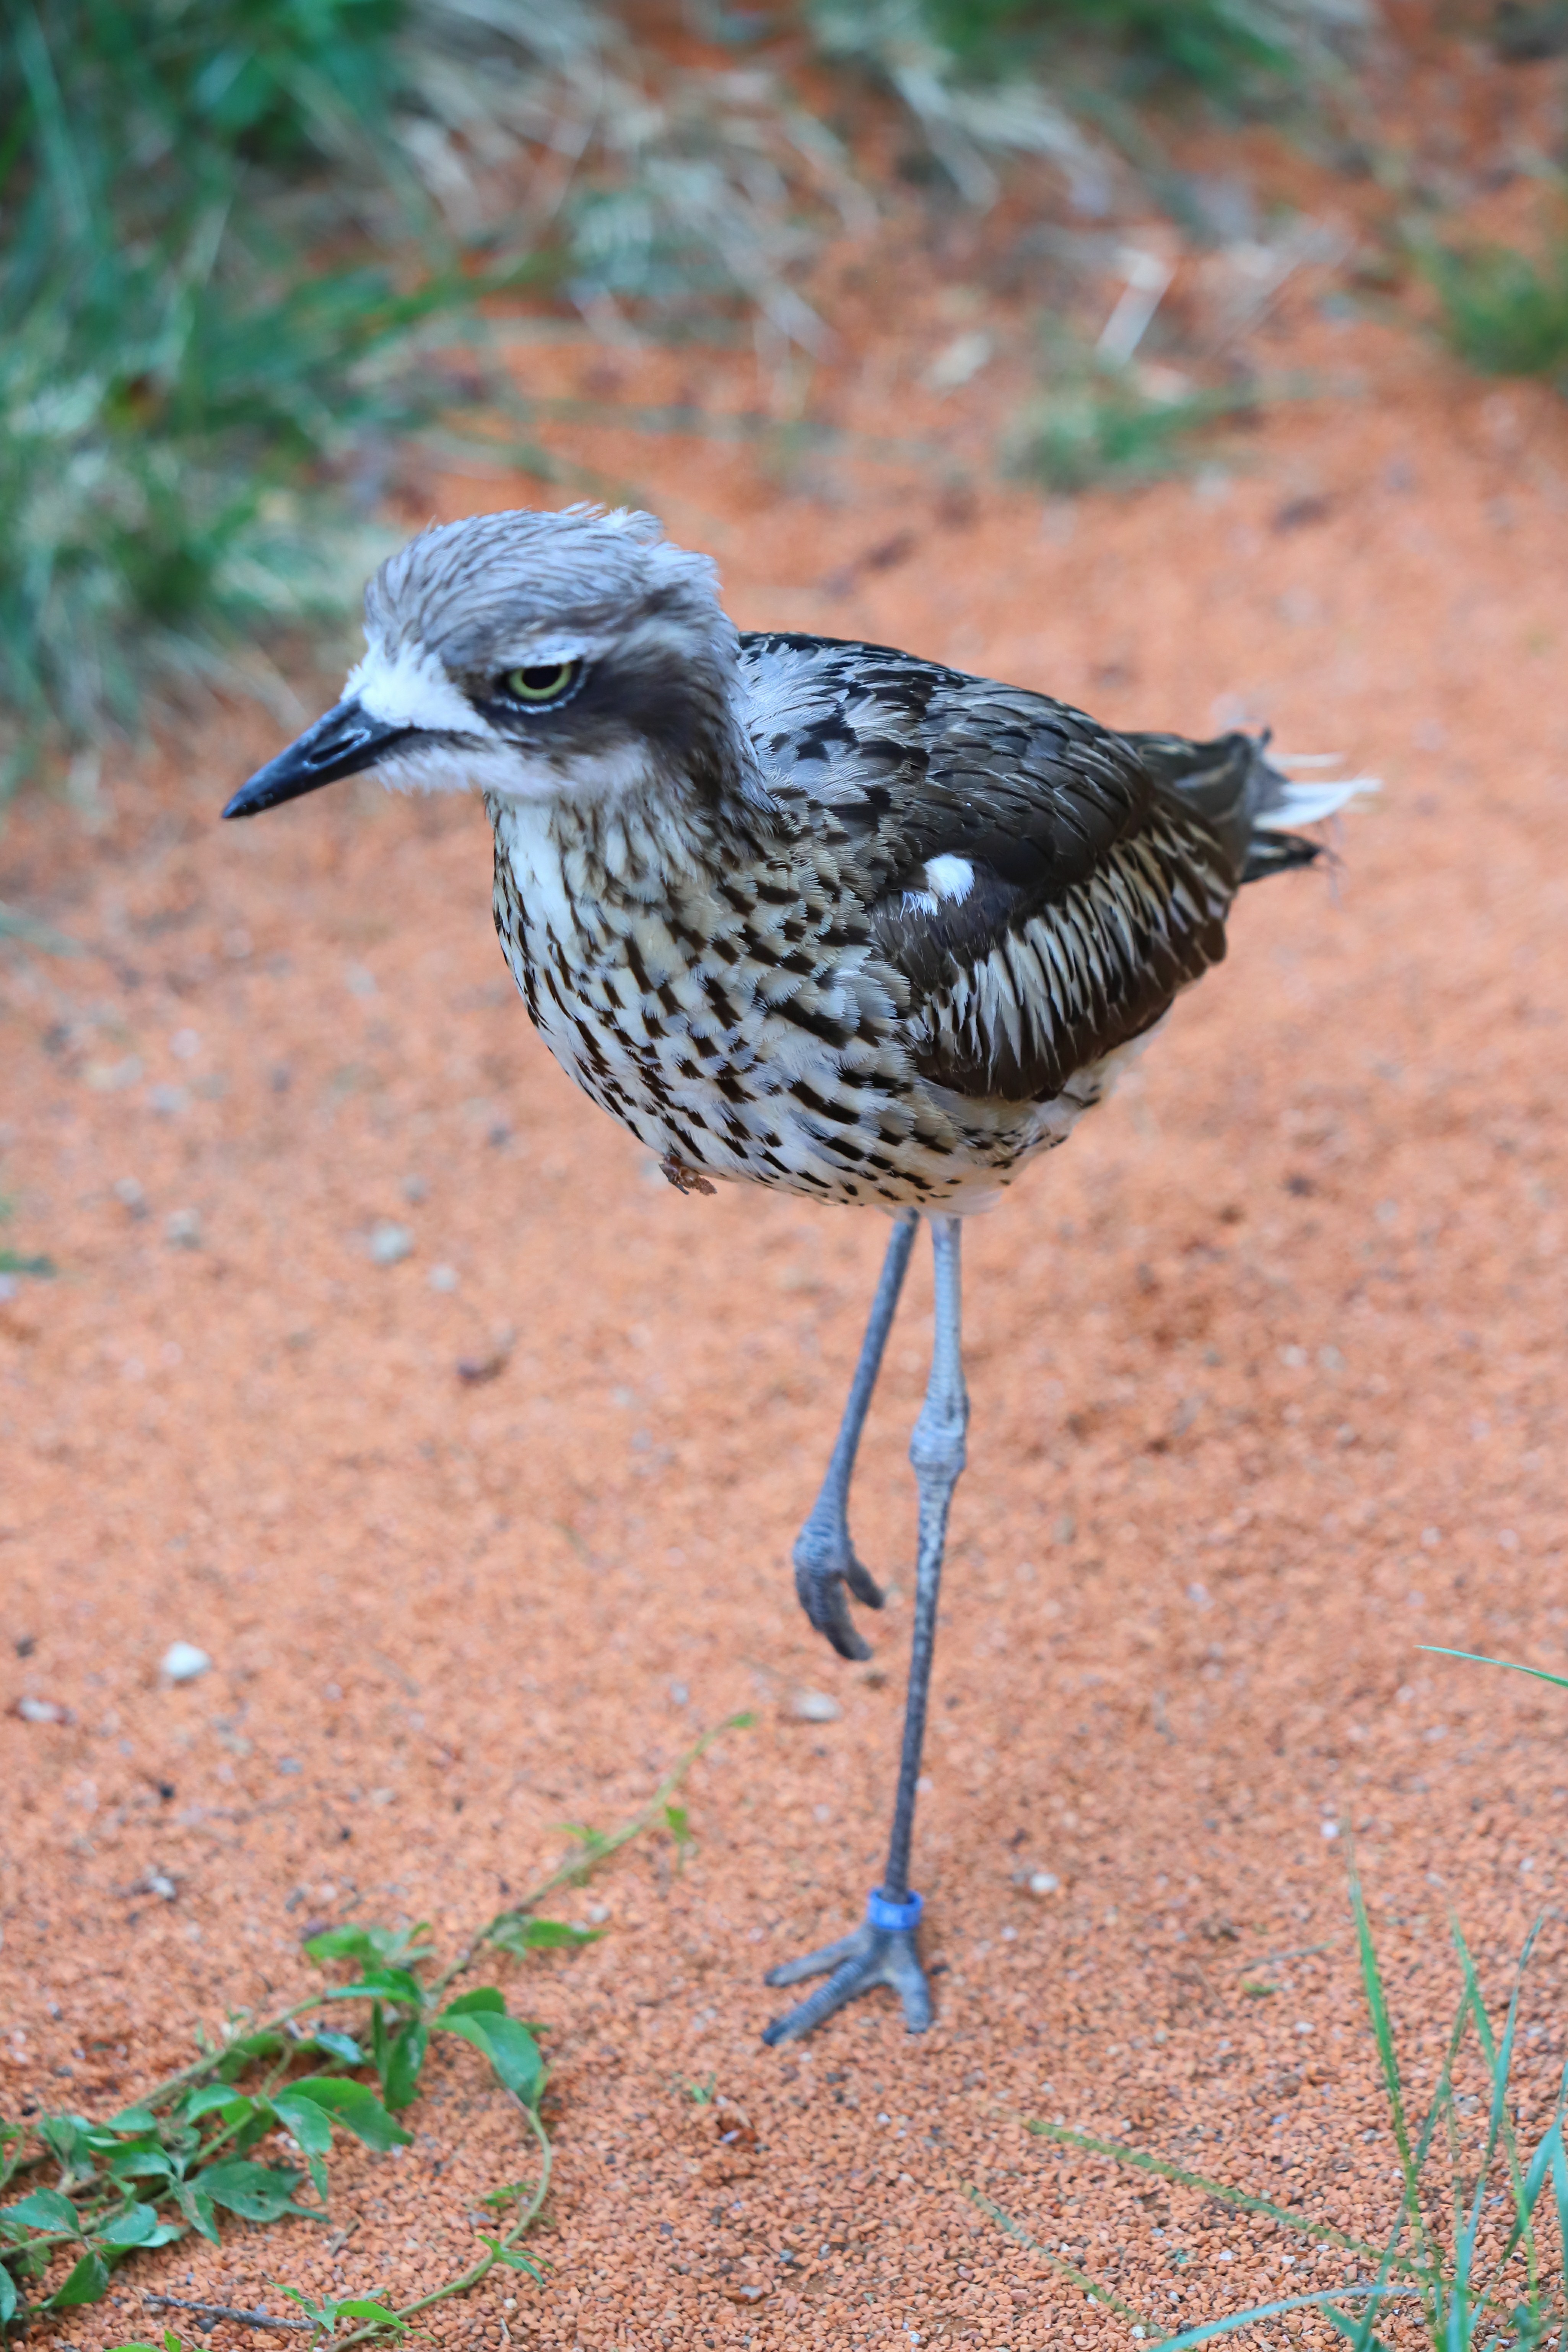
Canon EOS, bird, vertebrate, beak, wildlife, terrestrial animal, shorebird